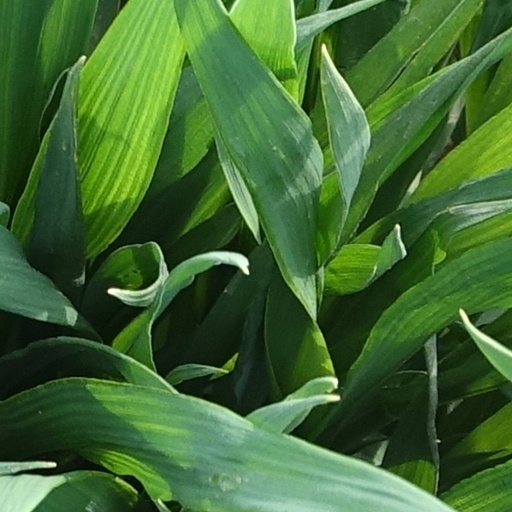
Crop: wheat